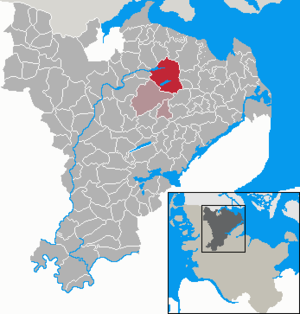
Sörup est une commune de l'arrondissement de Schleswig-Flensburg, dans le Schleswig-Holstein, en Allemagne.